Slovaks of Romania

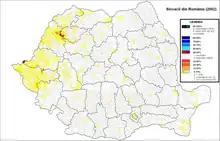
Distribution of Slovaks in Romania (2002 census)

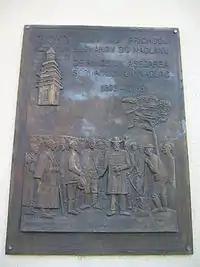
Plaque marking the 1803 settlement of Slovaks in Nădlac, Arad County

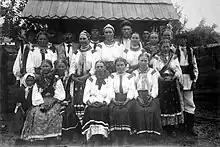
Slovaks in traditional costumes in Bukovina

The Slovaks ("Slováci" in Slovak, "slovaci" in Romanian) are an ethnic minority in Romania, numbering 17,199 people according to the 2002 census and hence making up 0.1% of the total population. Slovaks mainly live in western Romania, with the largest populations found in Bihor and Arad counties, where they make up 1.22% and 1.25% of the population, respectively.